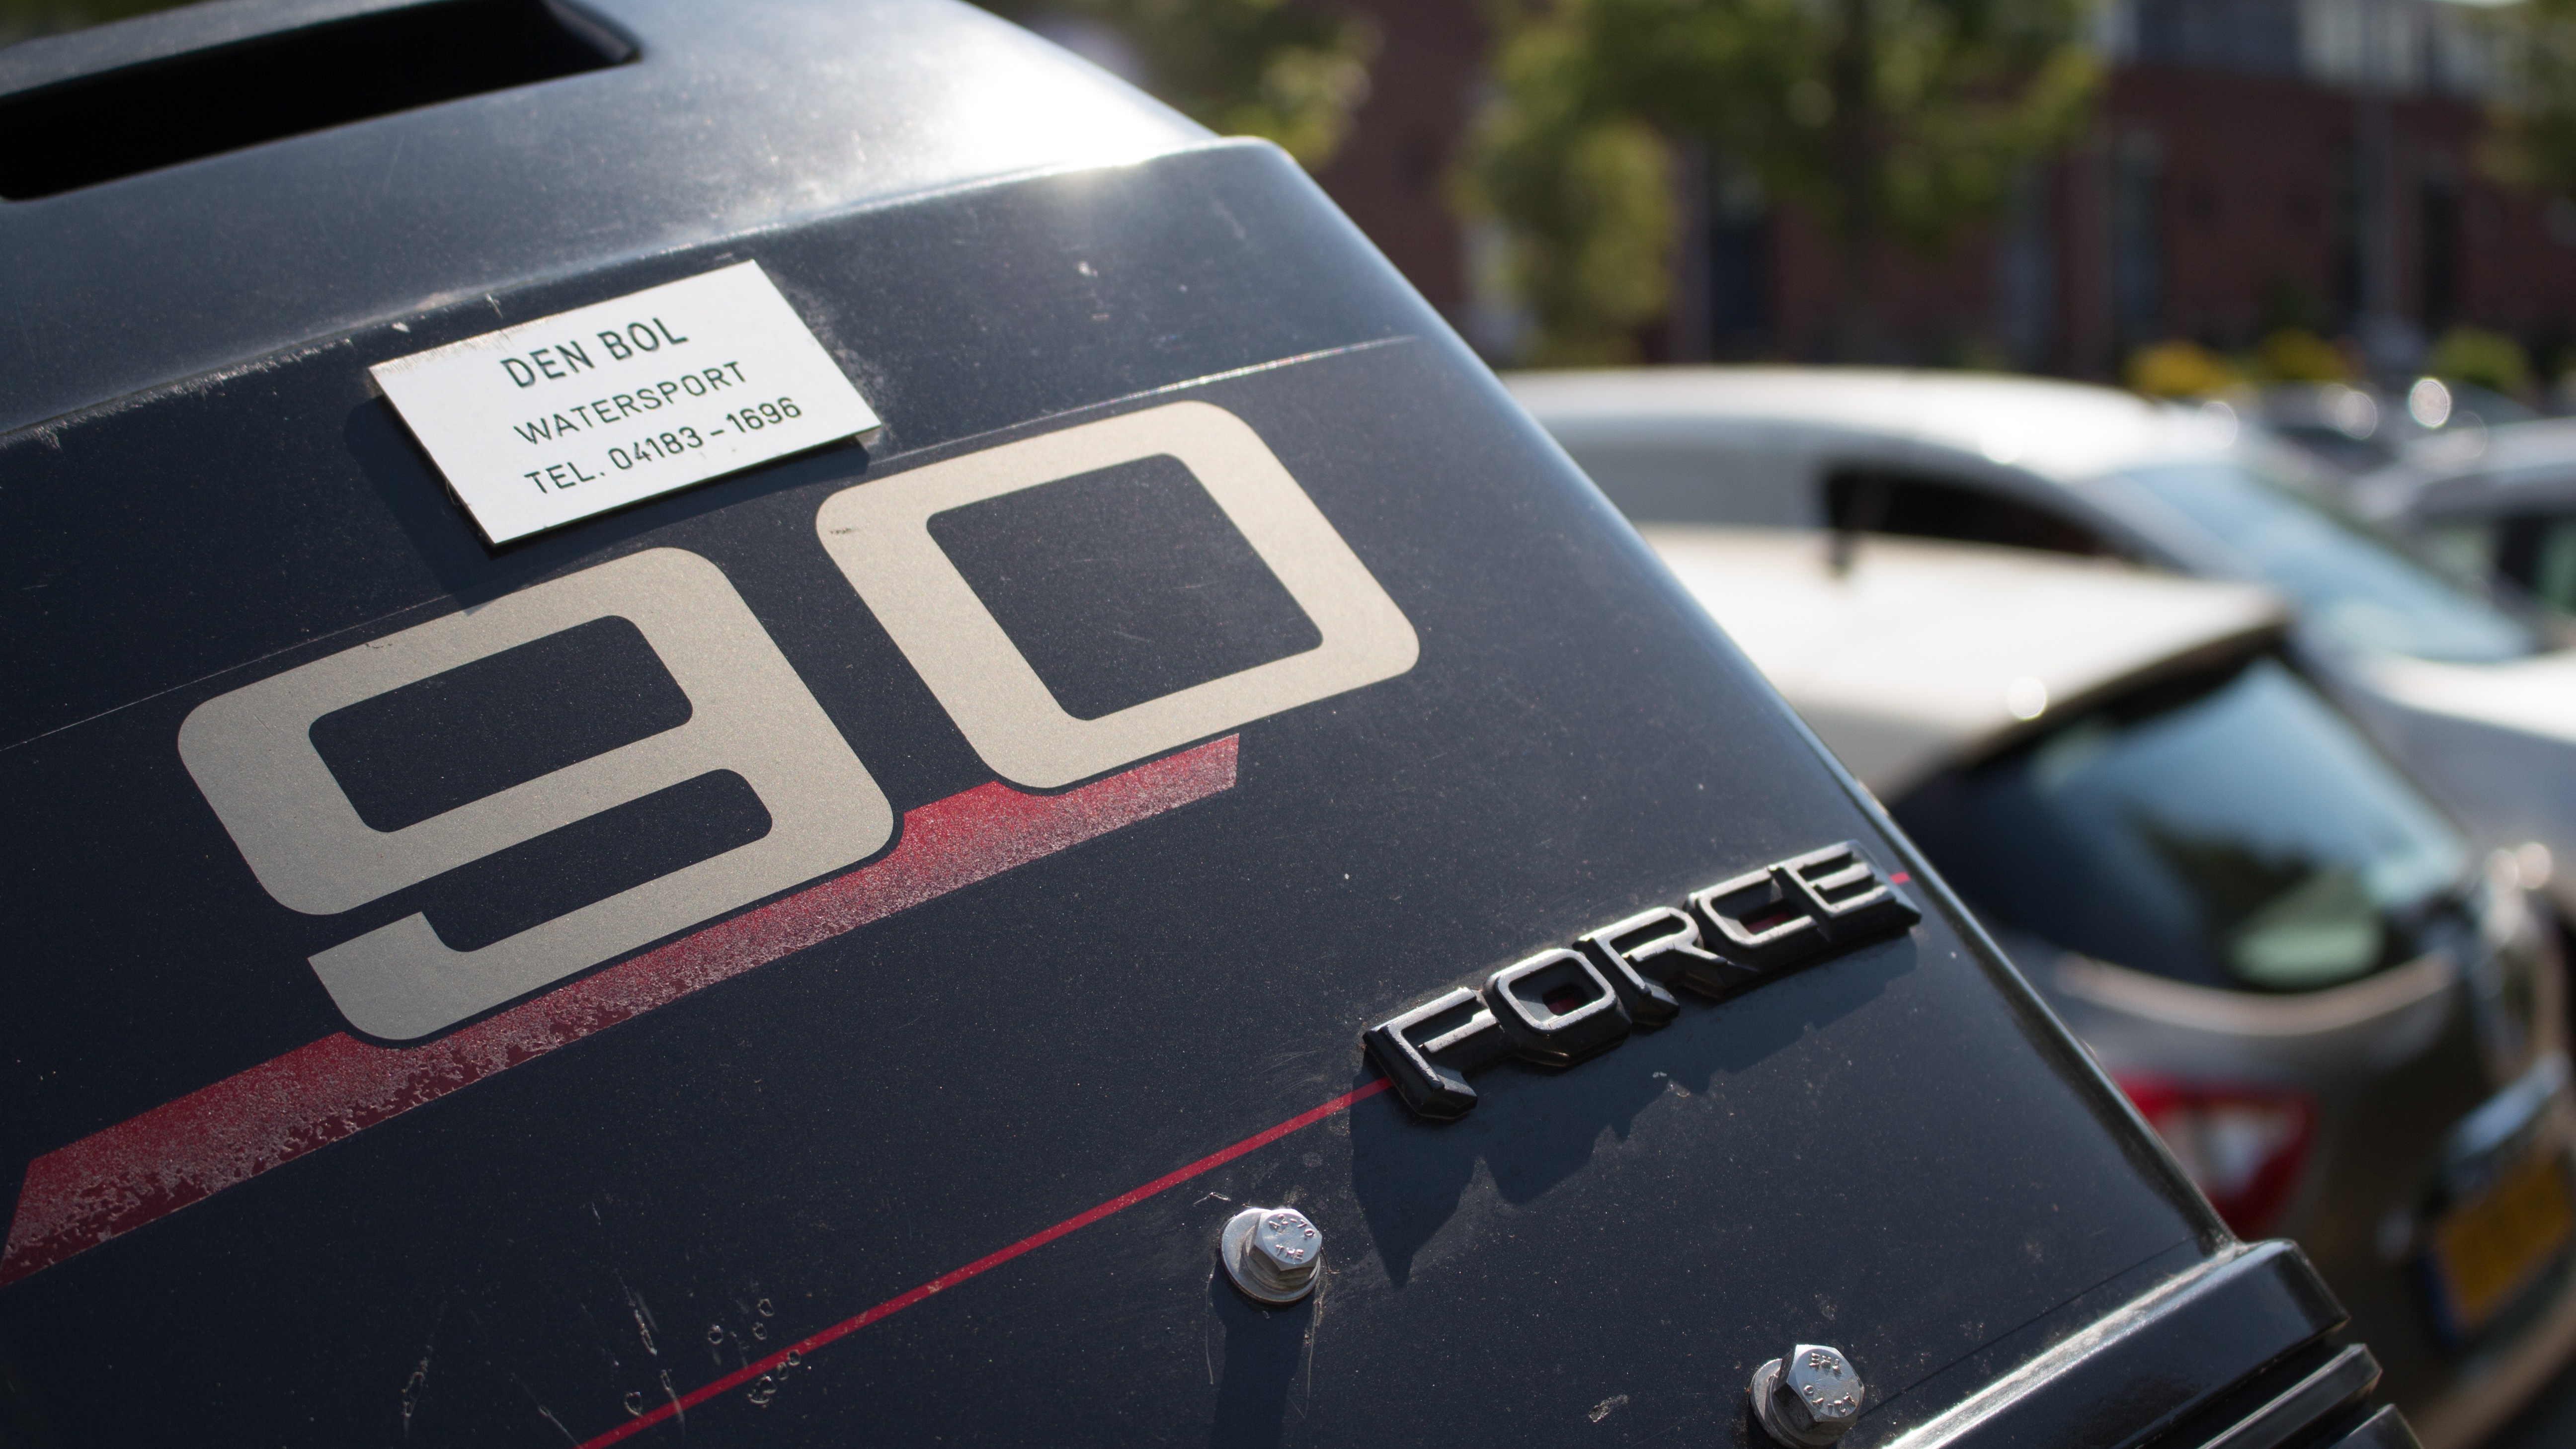
sun, boat, car, driving, summer, vehicle, sports car, supercar, classic, force, speed boat, land vehicle, 90 hp, automobile make, automotive exterior, luxury vehicle, vehicle registration plate